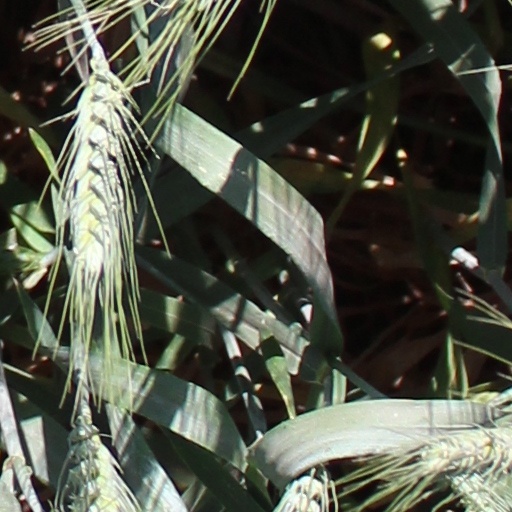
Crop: wheat